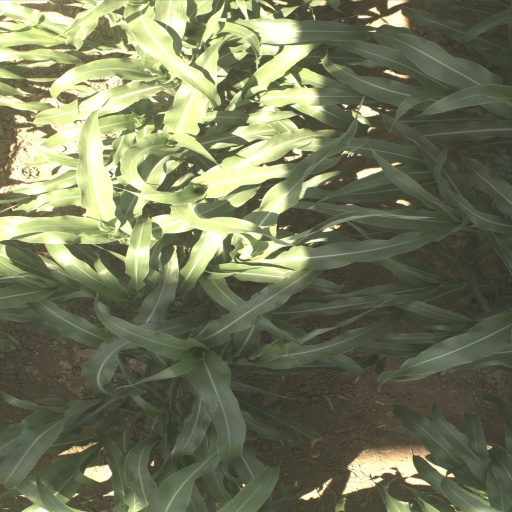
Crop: sorghum